Mexican sex comedy

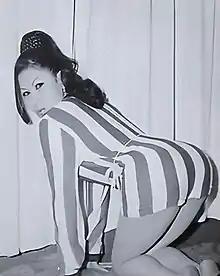
Lyn May, in 1975, an actress associated with this genre of Mexican cinema

Mexican sex comedies, commonly known as ficheras films or sexicomedias, are films in the comedy genre of the Mexican cinema industry. In this subgenre, storylines typically revolve around themes of sexploitation and Mexploitation. Films are mostly recognized as low-quality films with fairly low budgets.